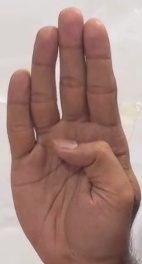
ASL sign: B